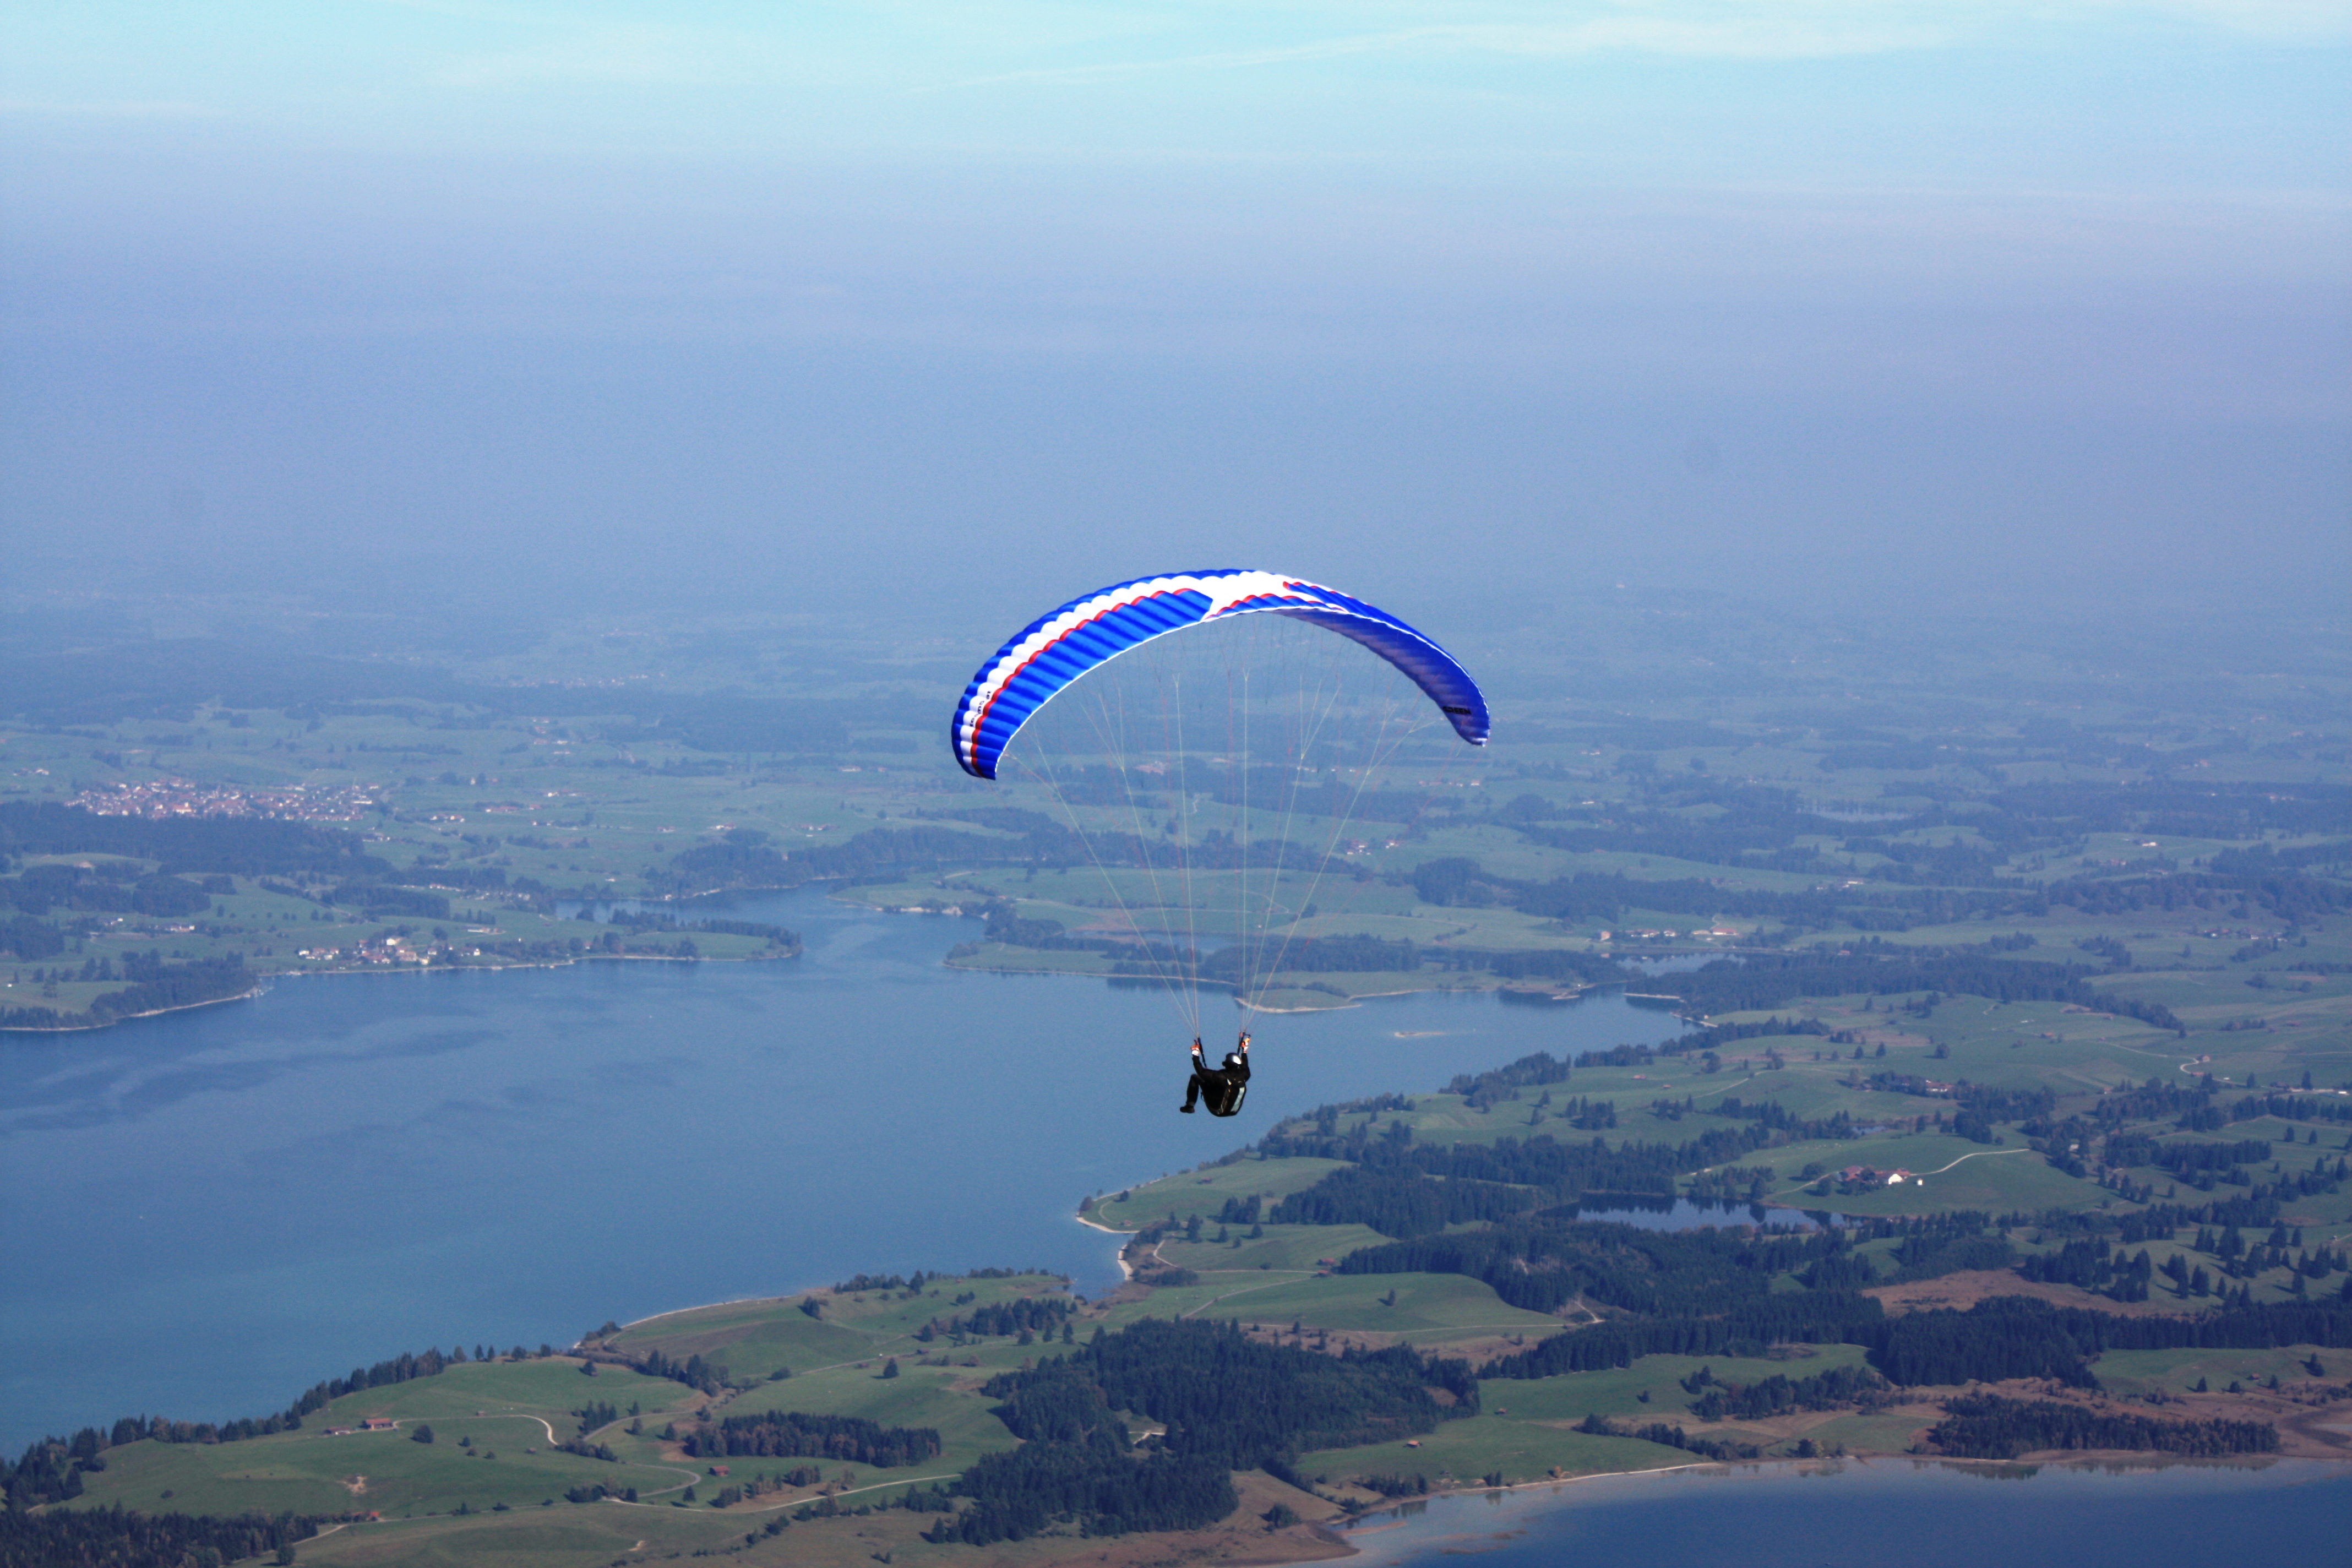
natural, paragliding, air sports, parachute, parachuting, sky, windsports, daytime, air travel, extreme sport, cloud, horizon, mountain range, fun, hill, flight, atmosphere, landscape, terrain, fell, hill station, vacation, photography, ridge, wind, recreation, mountain, adventure, aerial photography, tourism, grassland